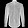
Label: Shirt